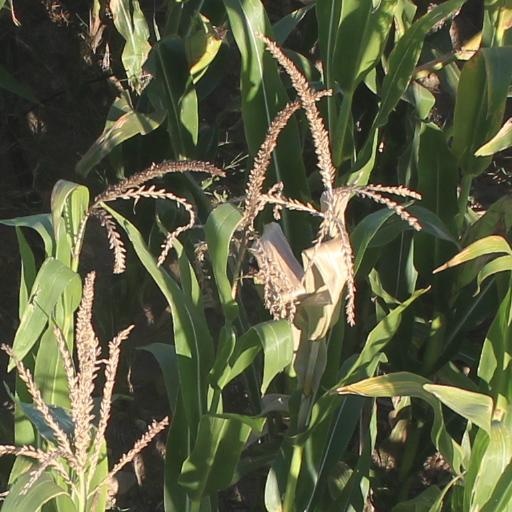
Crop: maize; corn